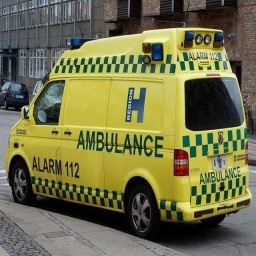
Label: ambulance